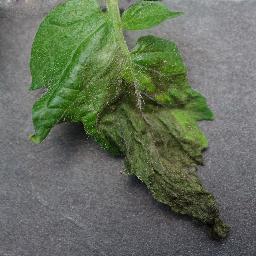
Label: Tomato___Late_blight